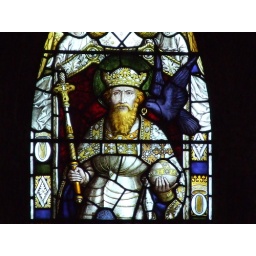
Section of stained glass window in Lichfield Cathedral